Collegiate Church of Saint-Martin of Candes

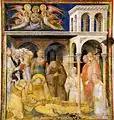
"The death of Saint Martin". Fresco in the crypt of the chapel of Saint Martin in Assisi, c. 1325.

Saint Martin died in Candes on November 8, 397, at the age of 81, while visiting the town to mediate a dispute within his diocese. His death house became a pilgrimage site from the 5th century onward and appears to have remained intact until the 12th century. The original church, which he dedicated to Saint Maurice, was still standing at that time. Although its exact location is unknown, it is believed to have been situated south of the present-day Collegiate Church of Saint-Martin. Until the mid-9th century, the church was served by monks from a priory founded by Martin. They were later replaced by a chapter of twelve canons, documented around 1050, at which point the Church of Saint-Maurice was elevated to the status of a collegiate church.